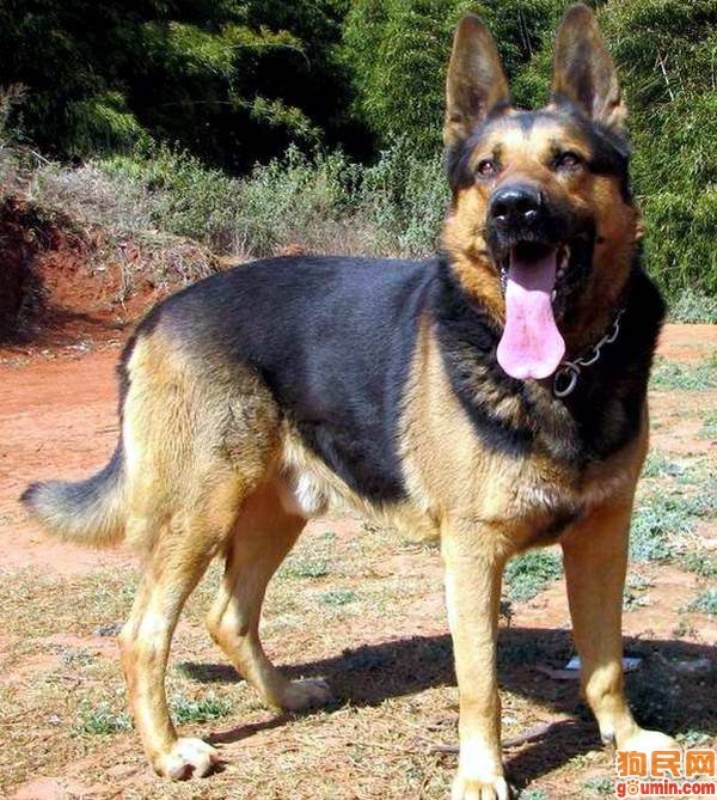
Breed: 258-n000104-Black_sable